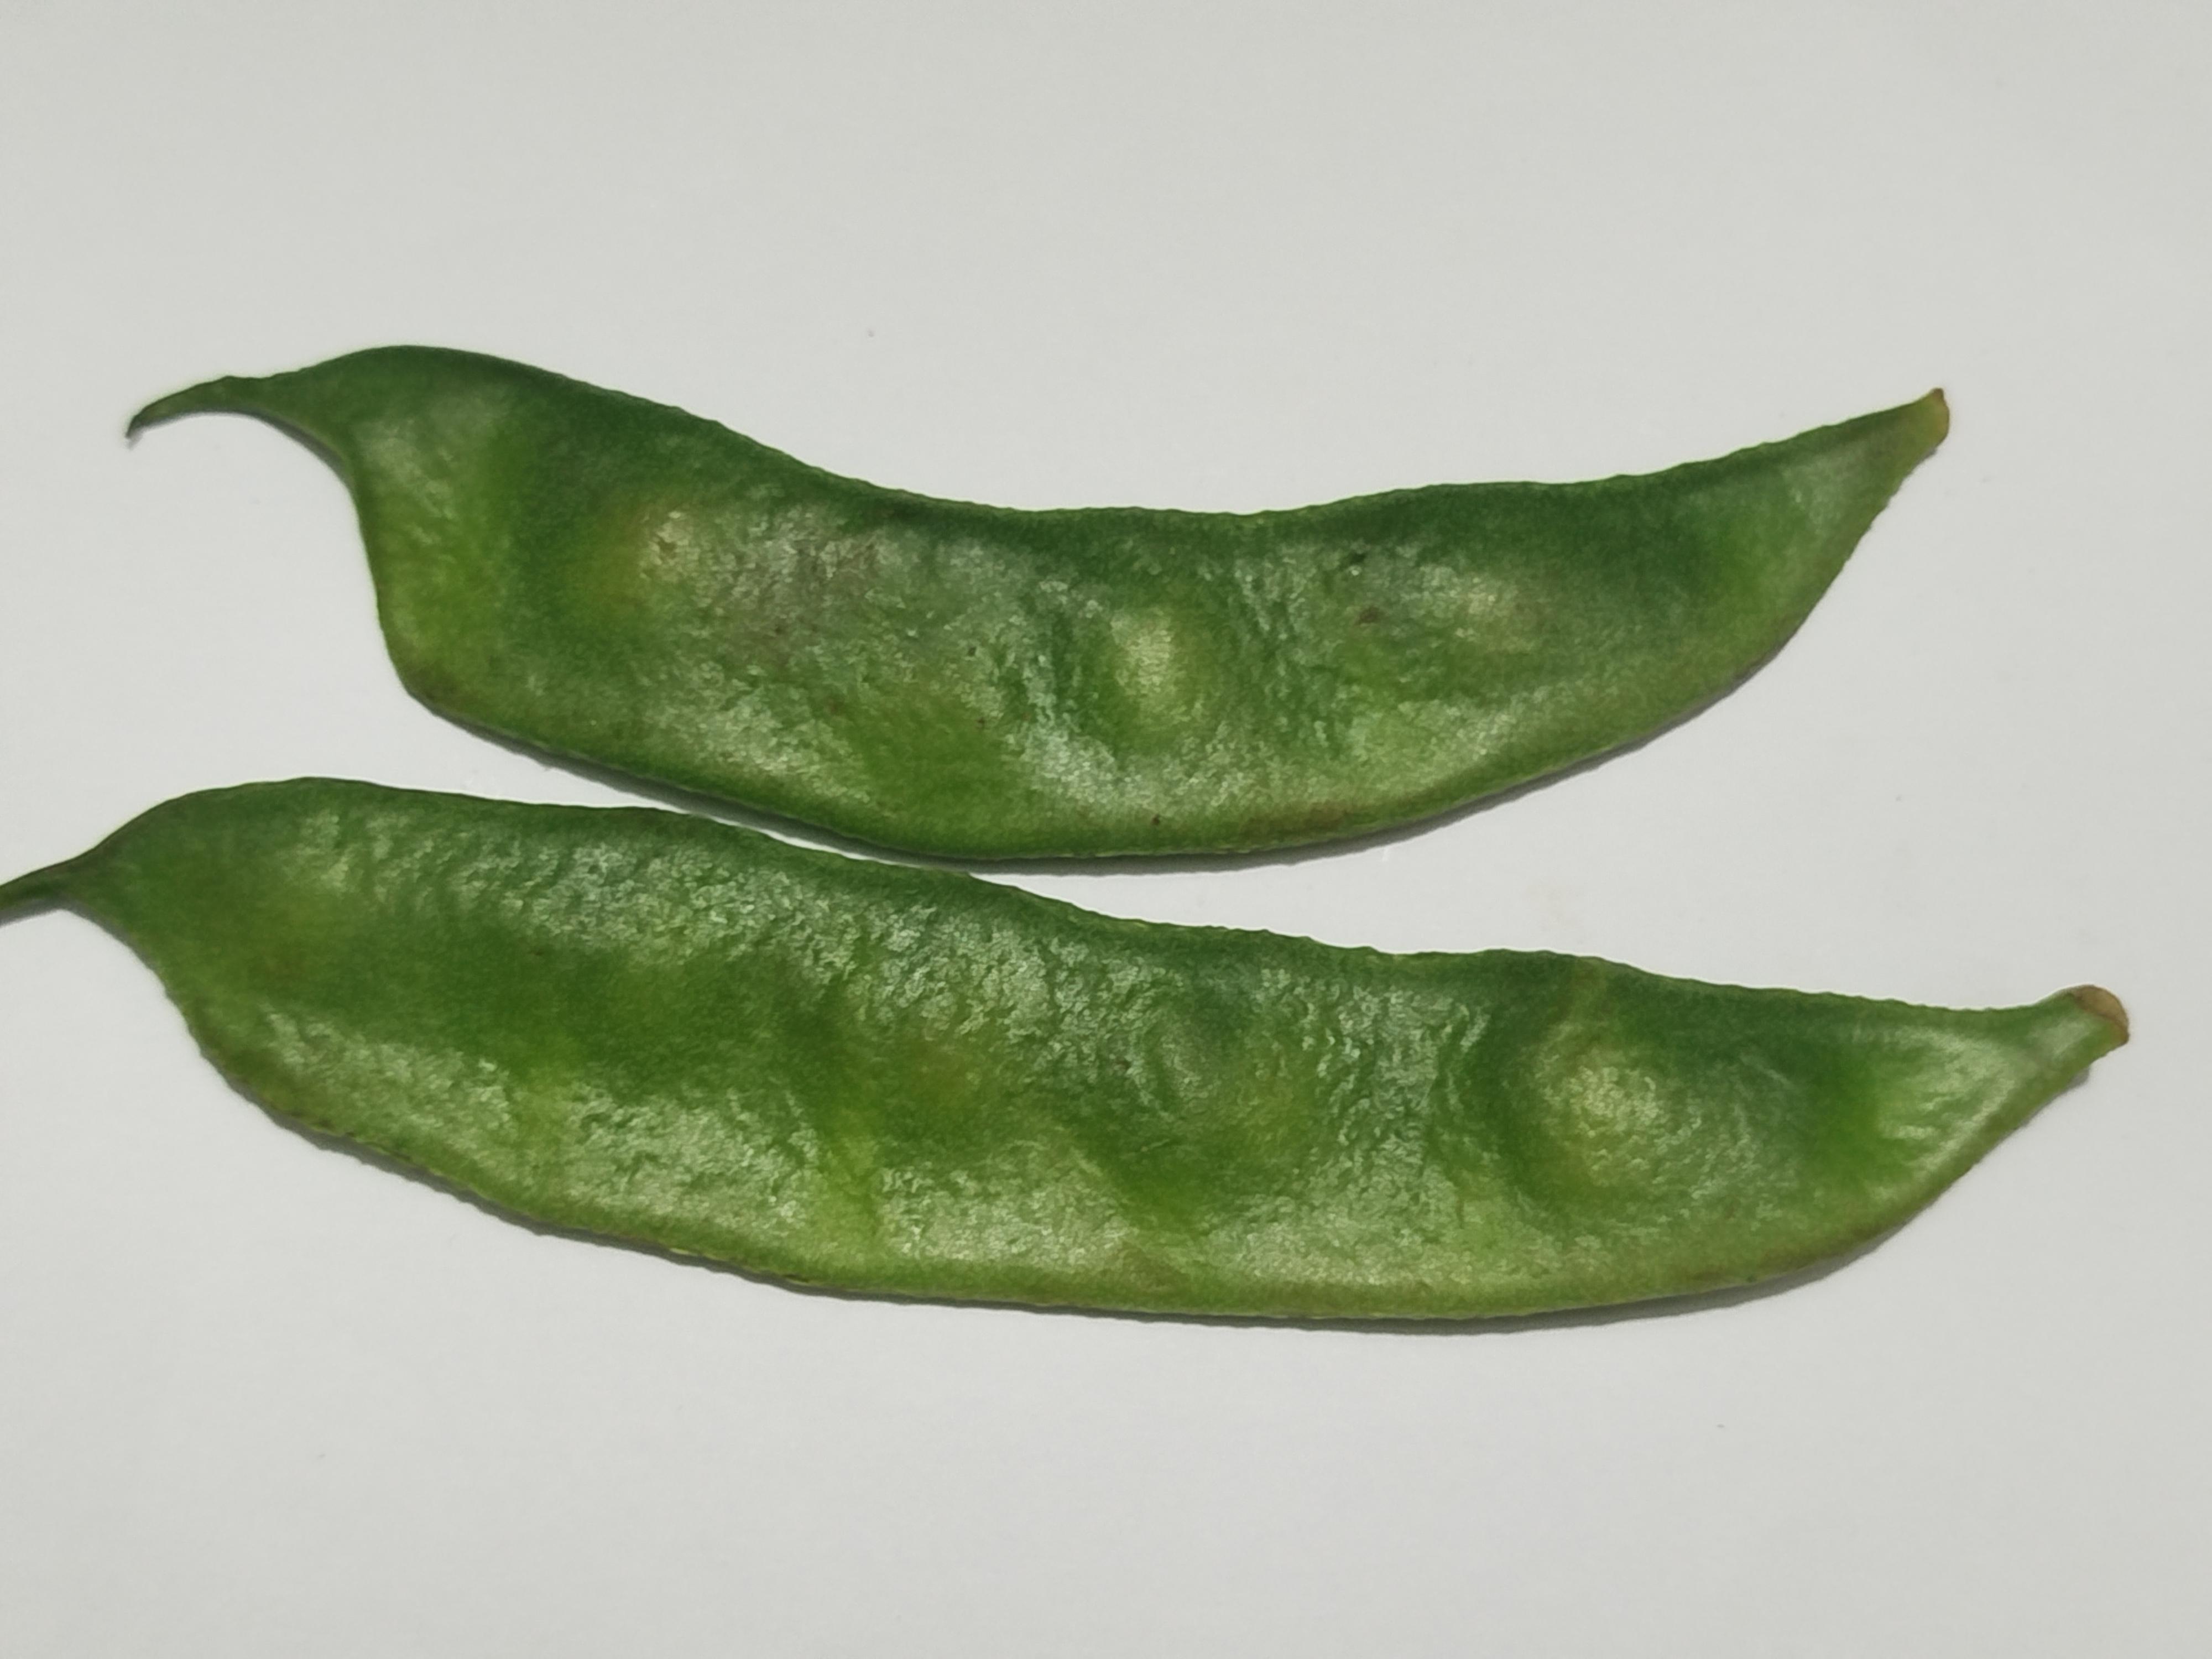
Label: Bean